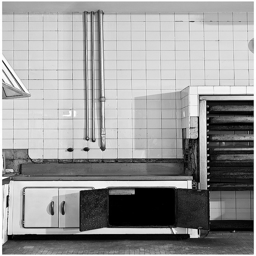
A black and white kitchen is shown with a ceramic wall
A cabinet in a kitchen that has been left open.
a grill in a large white tiled kitchen
A cabinet in a kitchen with the doors open.
A commercial kitchen with the cabinet doors open.